NEWPALMYRA

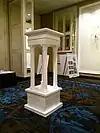
A 3D-printed version of the Tetrapylon on display at Wikimania 2017

A square platform, each corner containing a group of four columns. This was erected during the renovations of Diocletian at the end of the 3rd century. Each column had a pedestal in its center that originally supported a statue. The original columns were brought from Egypt and carved out of pink granite. Only one was undamaged in 1963 when the whole was restored with concrete. Destroyed again by ISIL on January 20, 2017.